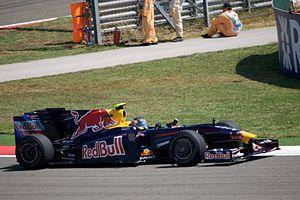
Red Bull Racing est une société britannique qui engage l'écurie Red Bull Racing qui dispute le championnat du monde de Formule 1 sous licence autrichienne depuis 2007. L'écurie est fondée en 2005 avec le rachat par Red Bull de l'écurie Jaguar Racing. De 2010 à 2013, grâce à Mark Webber et Sebastian Vettel, Red Bull Racing remporte avec un moteur V8 Renault quatre titres de champion du monde des constructeurs tandis que Sebastian Vettel est couronné quatre fois de suite chez les pilotes.
Le championnat du monde de Formule 1 2009 est la 60ᵉ édition du championnat du monde des pilotes. Organisé par la FIA, il s'est déroulé en dix-sept manches entre le 29 mars 2009 et le 1ᵉʳ novembre 2009. Il est remporté par le Britannique Jenson Button chez les pilotes et par son écurie, Brawn GP Formula One Team, chez les constructeurs.